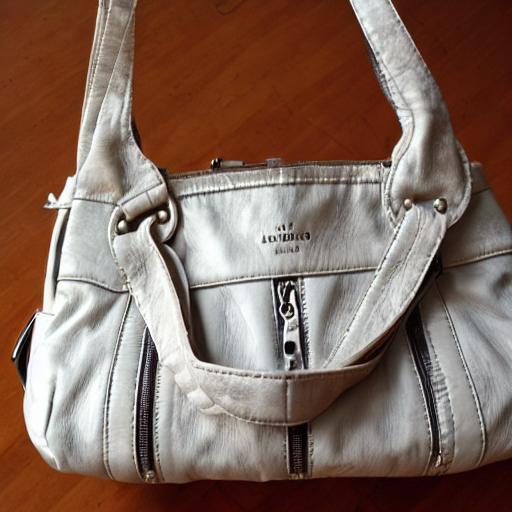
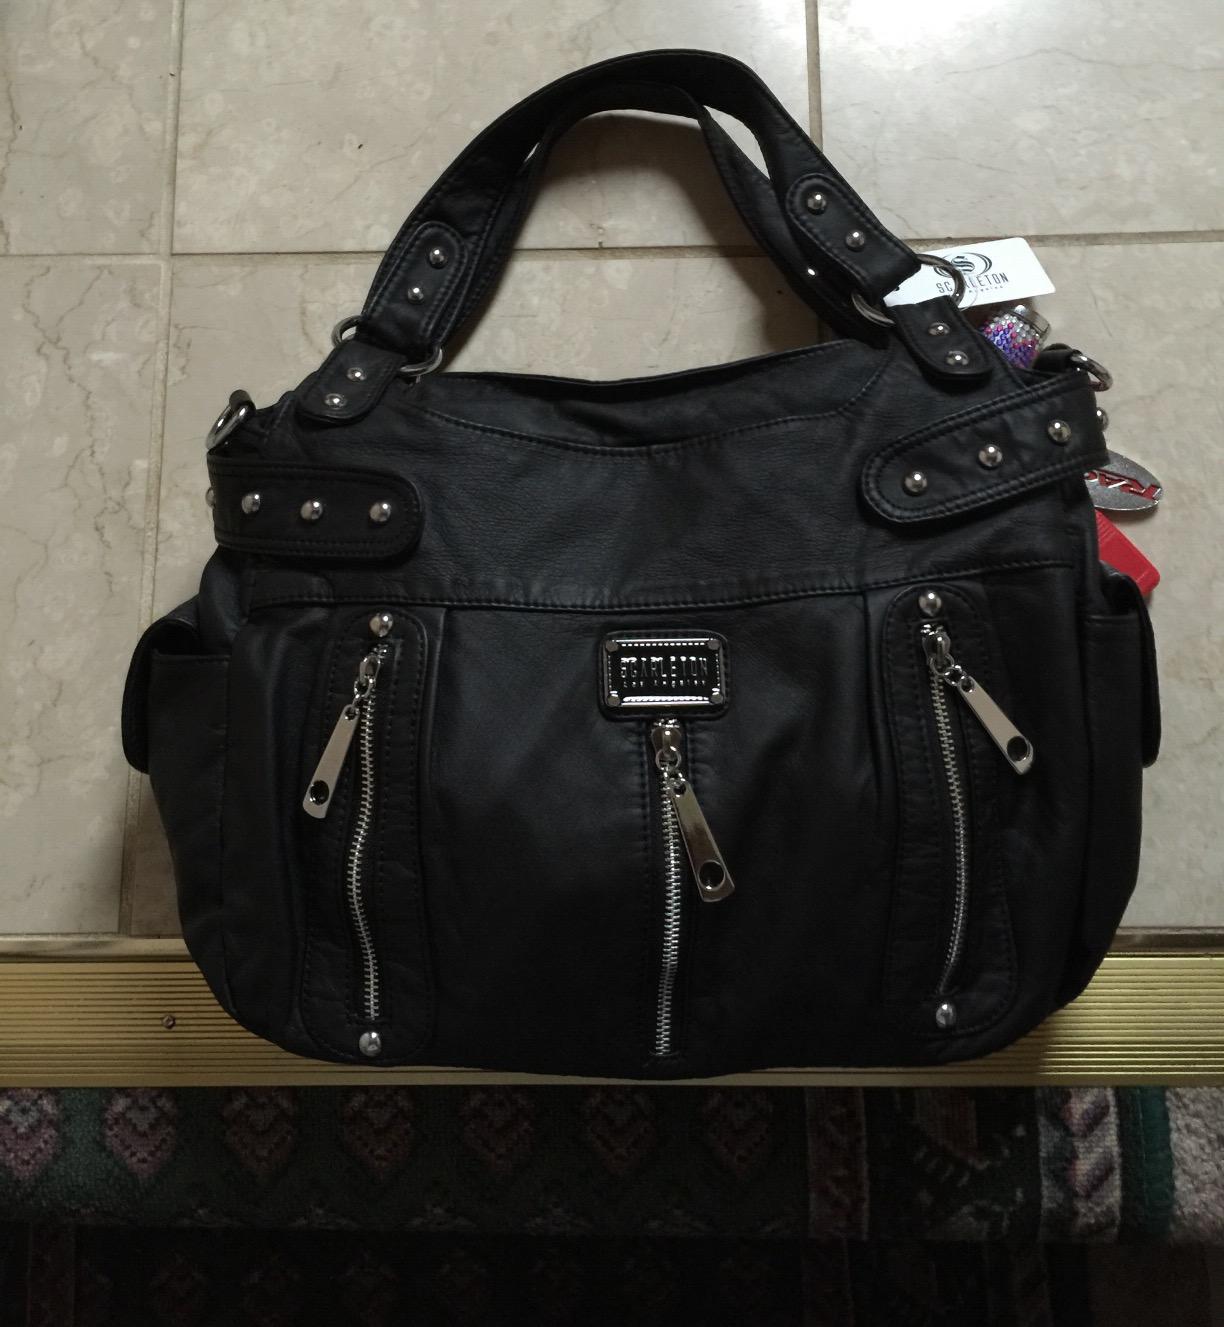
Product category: accessories_handbag
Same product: no